Dino Ciccarelli

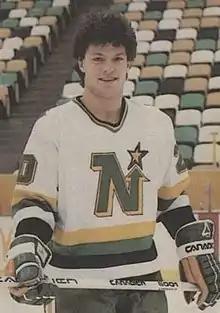
Ciccarelli with the Minnesota North Stars in 1984

Dino Ciccarelli (born February 8, 1960) is a Canadian former professional ice hockey player who played 19 seasons in the National Hockey League from 1980 to 1999, primarily with the Minnesota North Stars, but also notably with the Detroit Red Wings, with whom he had his third-highest scoring season. He scored 1,200 points in his NHL career. His 608 career NHL goals are also the most goals scored by a draft-eligible player who was not drafted by an NHL team. Ciccarelli was elected to the Hockey Hall of Fame in 2010.